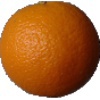
Label: Orange 1